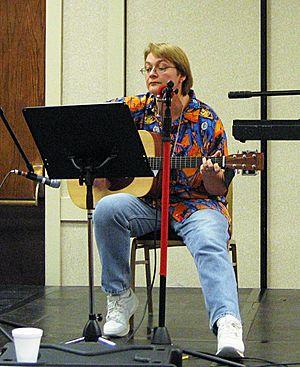
Tanya Sue Huff, née le 26 septembre 1957 à Halifax en Nouvelle-Écosse au Canada, est une auteure canadienne de fantasy. Ses romans, publiés dès la fin des années 1980, peuvent être divisés en six séries différentes. L'une d'entre elles, appelée Vicki Nelson a été adaptée à la télévision.